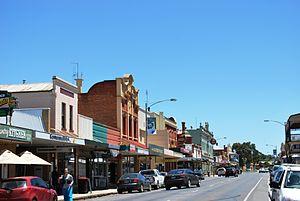
St Arnaud est une ville située en Australie, dans l’État de Victoria, à 244 km au nord-ouest de Melbourne. Elle est traversée par la Sunraysia Highway.